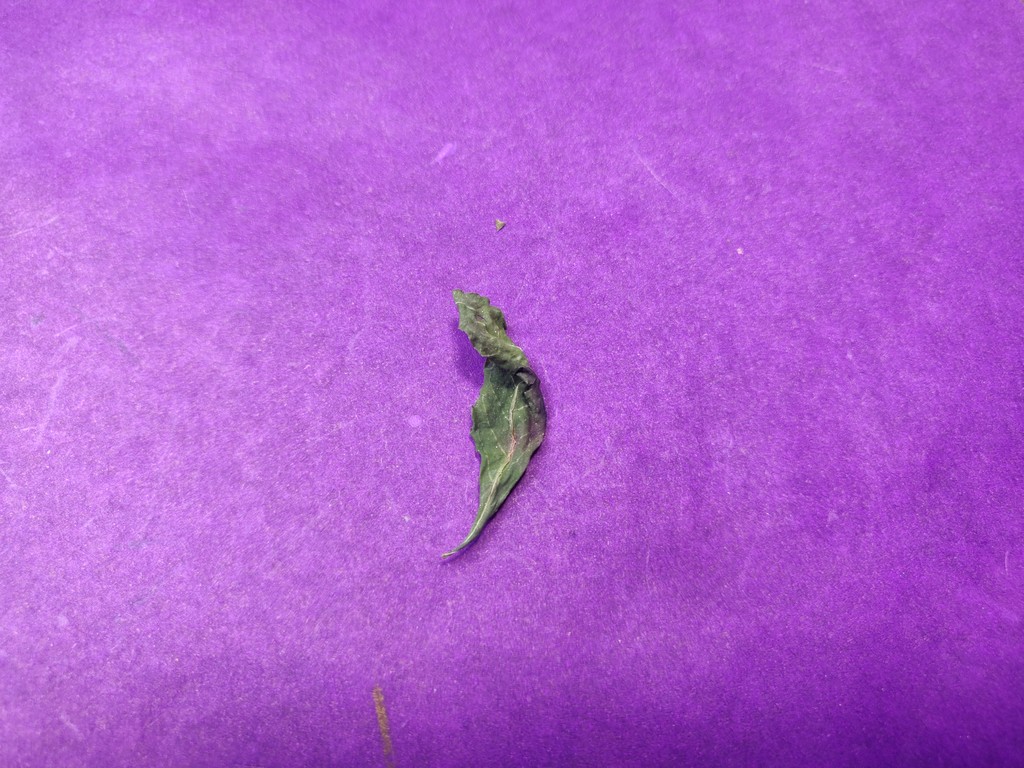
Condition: Dried
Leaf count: single
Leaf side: unknown